White-collared manakin

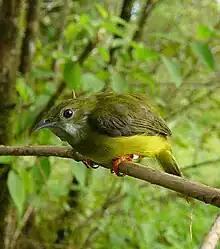
Juvenile

This is a bird of thickets at the edges of moist forest, tall second growth and old cacao plantations.